Alec Bedser

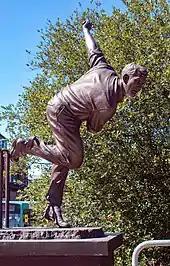
Statue of Alec Bedser by Allan Sly in Woking

After retiring from playing cricket, Bedser went into business with his brother. Among other business interests, they co-operated with Ronald Straker in a successful stationery firm, Straker-Bedser, which was later taken over by Ryman in 1977.